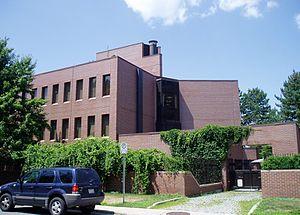
Ambassade du Japon au Canada 日本語: 在カナダ日本国大使館